2023 Hawaii wildfires

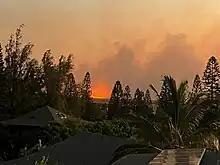
August 8 fire above Kīhei, HI

The most significant fire of the complex of events began from a brush fire ignited in West Maui near the town of Lahaina on the morning of August 8. During the early morning hours of August 8, significant straight-line winds began to impact the town of Lahaina. Peak wind gusts that exceeded began to cause minor damage to homes and buildings in Lahaina, and subsequently, a power pole was snapped along Lahainaluna Road, across the street from the Lahaina Intermediate School near the northeast side of town.